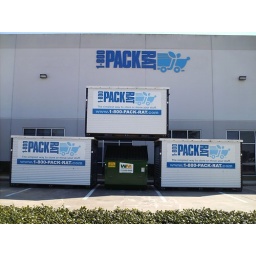
Valuables, furniture and other stuff you keep goes in the white Pack-Rat boxes, garbage goes in the green WM box!